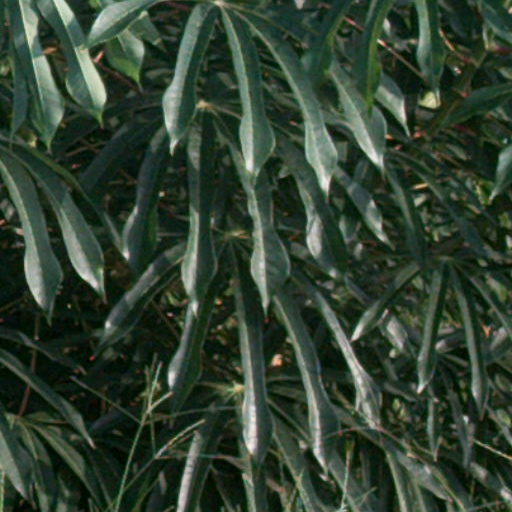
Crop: cassava